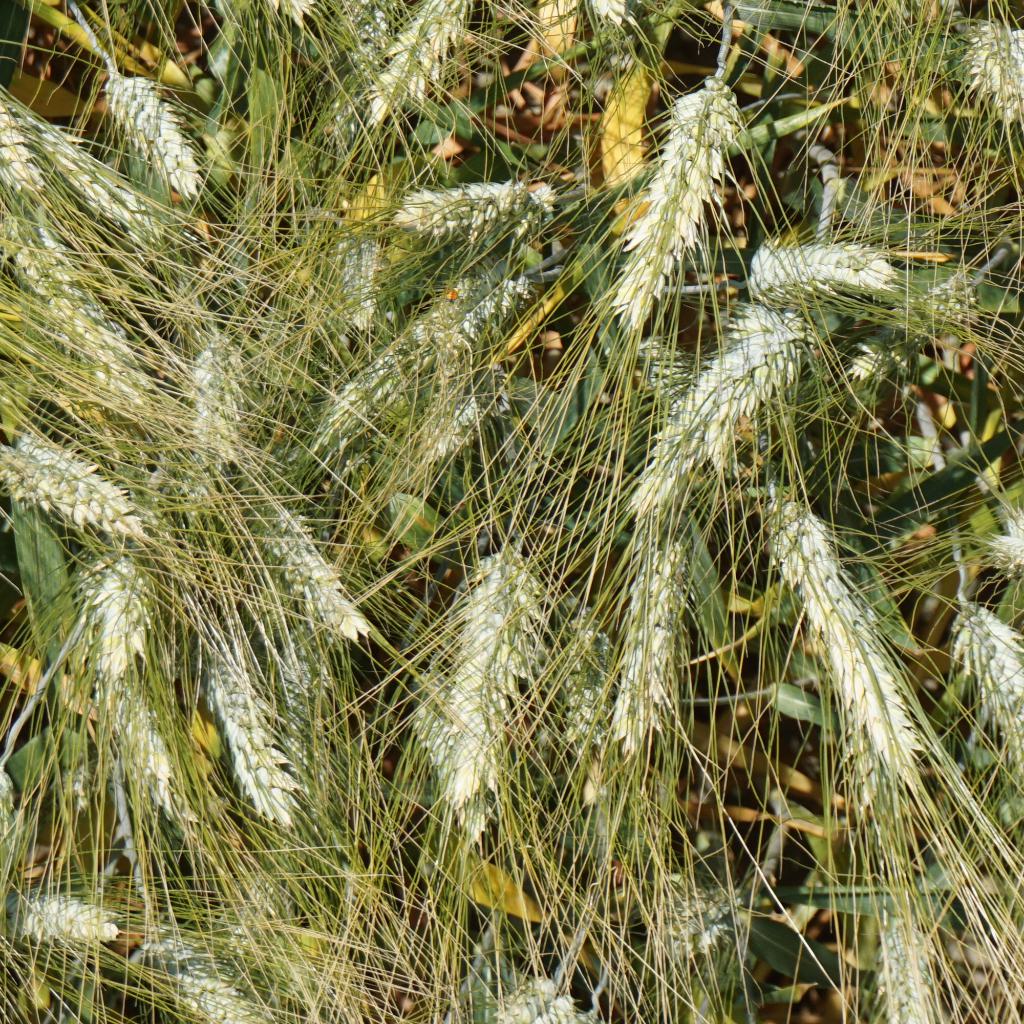
Country: France
Location: Gréoux
Wheat development stage: Filling - Ripening